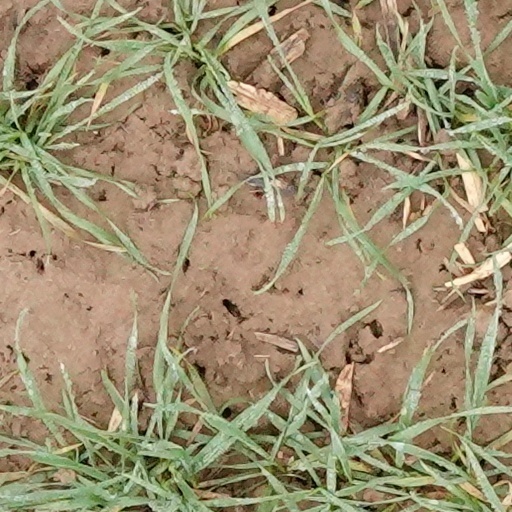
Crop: wheat